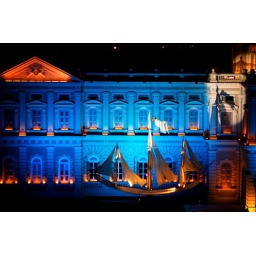
A big flying vessel with a female acrobat performs an extraordinary dance in mid-air.